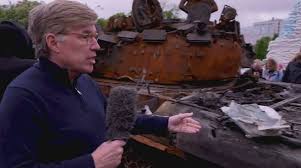
Label: T-62